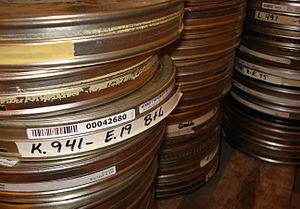
Pour exister en tant qu’œuvre, un film doit vivre sur l’écran. Restaurer un film consiste à le remettre dans une forme aussi proche que possible de la forme d’origine. Un énorme pourcentage de films muets et sonores d'avant 1950 sont irrémédiablement ou présumés perdus.